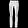
Label: Trouser